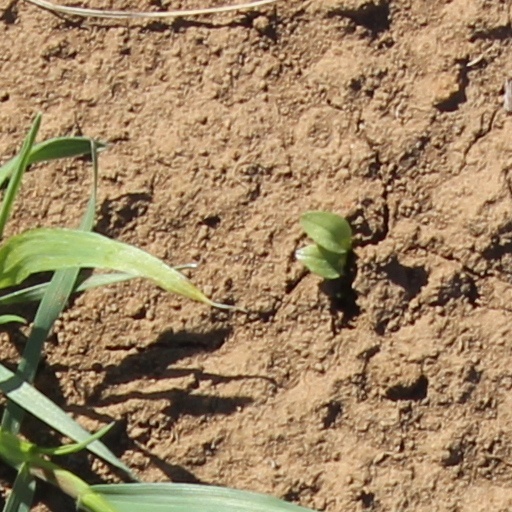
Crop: wheat